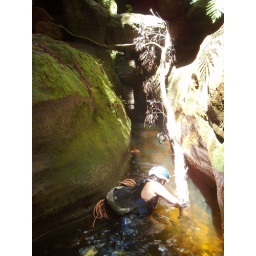
Corrina near the rock bridge